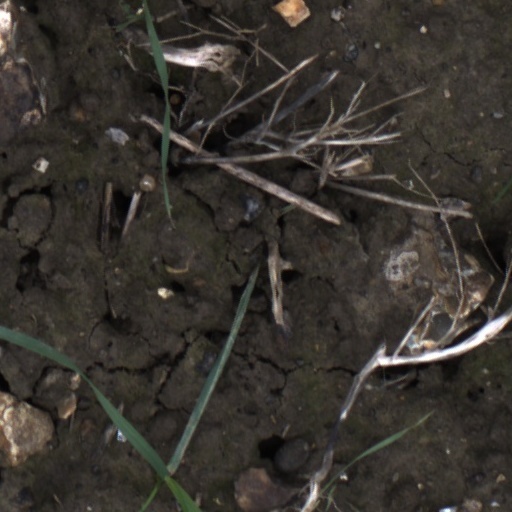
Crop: wheat